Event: Nepal Earthquake
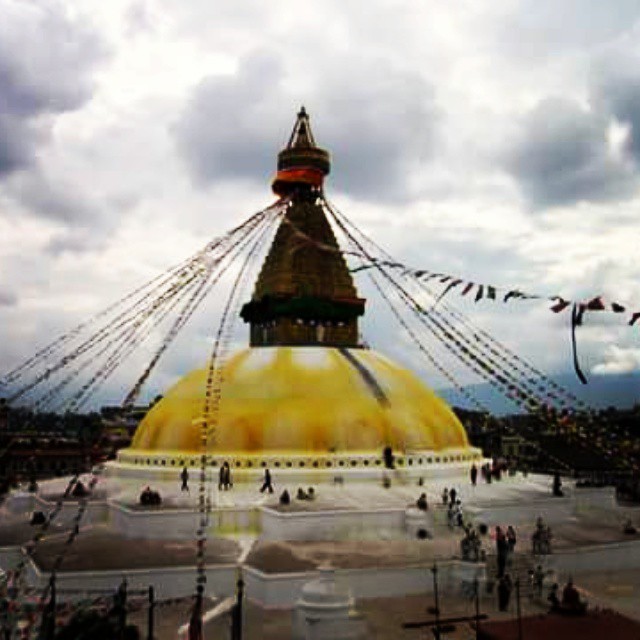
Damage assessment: no_damage